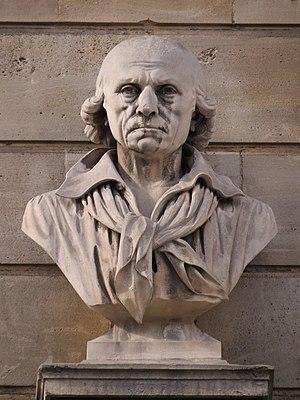
Buste Lebarbier